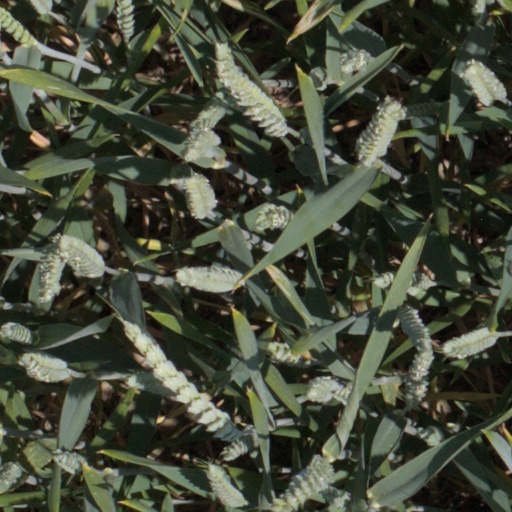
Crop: wheat